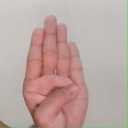
अक्षर: ब